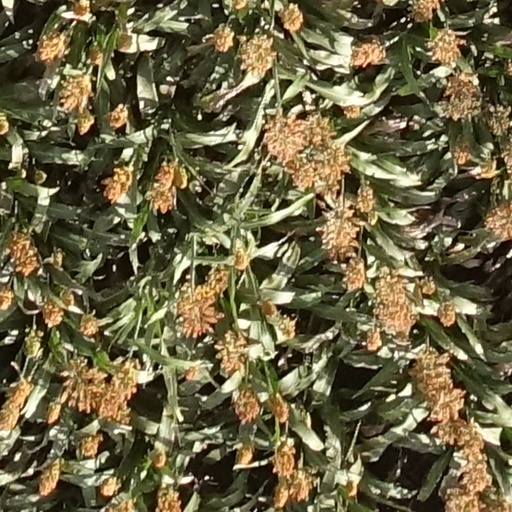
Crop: sorghum